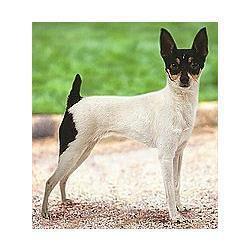
toy_terrier